Heinrich event

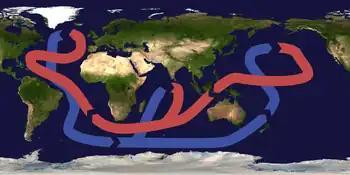
Present-day ocean circulation. The Gulf Stream, far left, may be redirected during Heinrich events.

As with so many climate related issues, the system is far too complex to be confidently assigned to a single cause. There are several possible drivers, which fall into two categories.